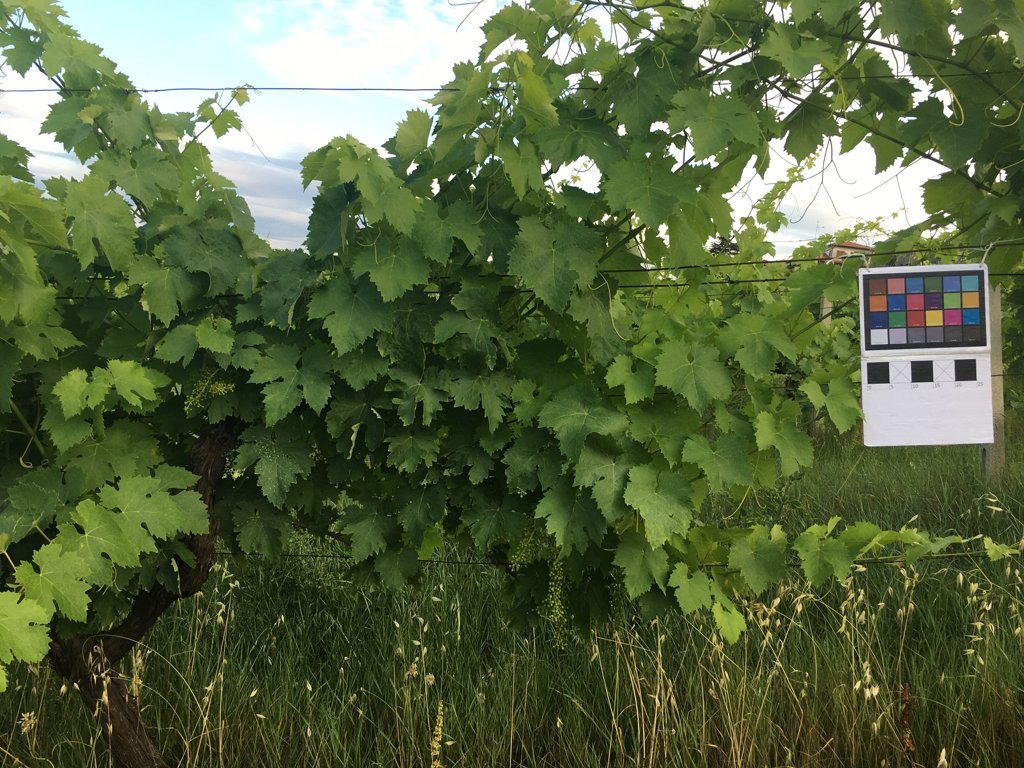
Berries visible: 242
Grape clusters: 3